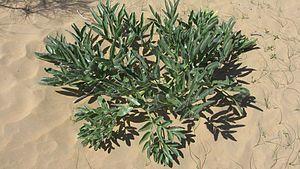
Ferula assa-foetida près de la forteresse d'Ayaz Kala dans la république du Karakalpakstan et le désert de Kyzyl Kum en Ouzbekistan.